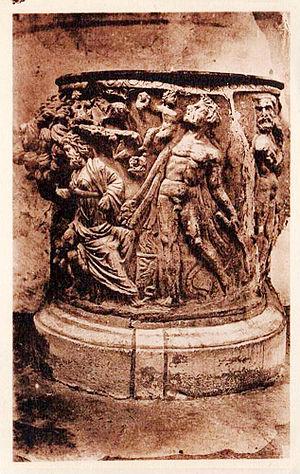
Baptistère bacchique de l'église de Cadenet
Le baptistère de Cadenet, connu encore sous le nom de fonts baptismaux de Cadenet est une vasque antique en marbre, orné de bas-reliefs mythologiques, installé dans une des chapelles latérales de l'église paroissiale Saint-Étienne à Cadenet dans le département français de Vaucluse et la région Provence-Alpes-Côte d'Azur.